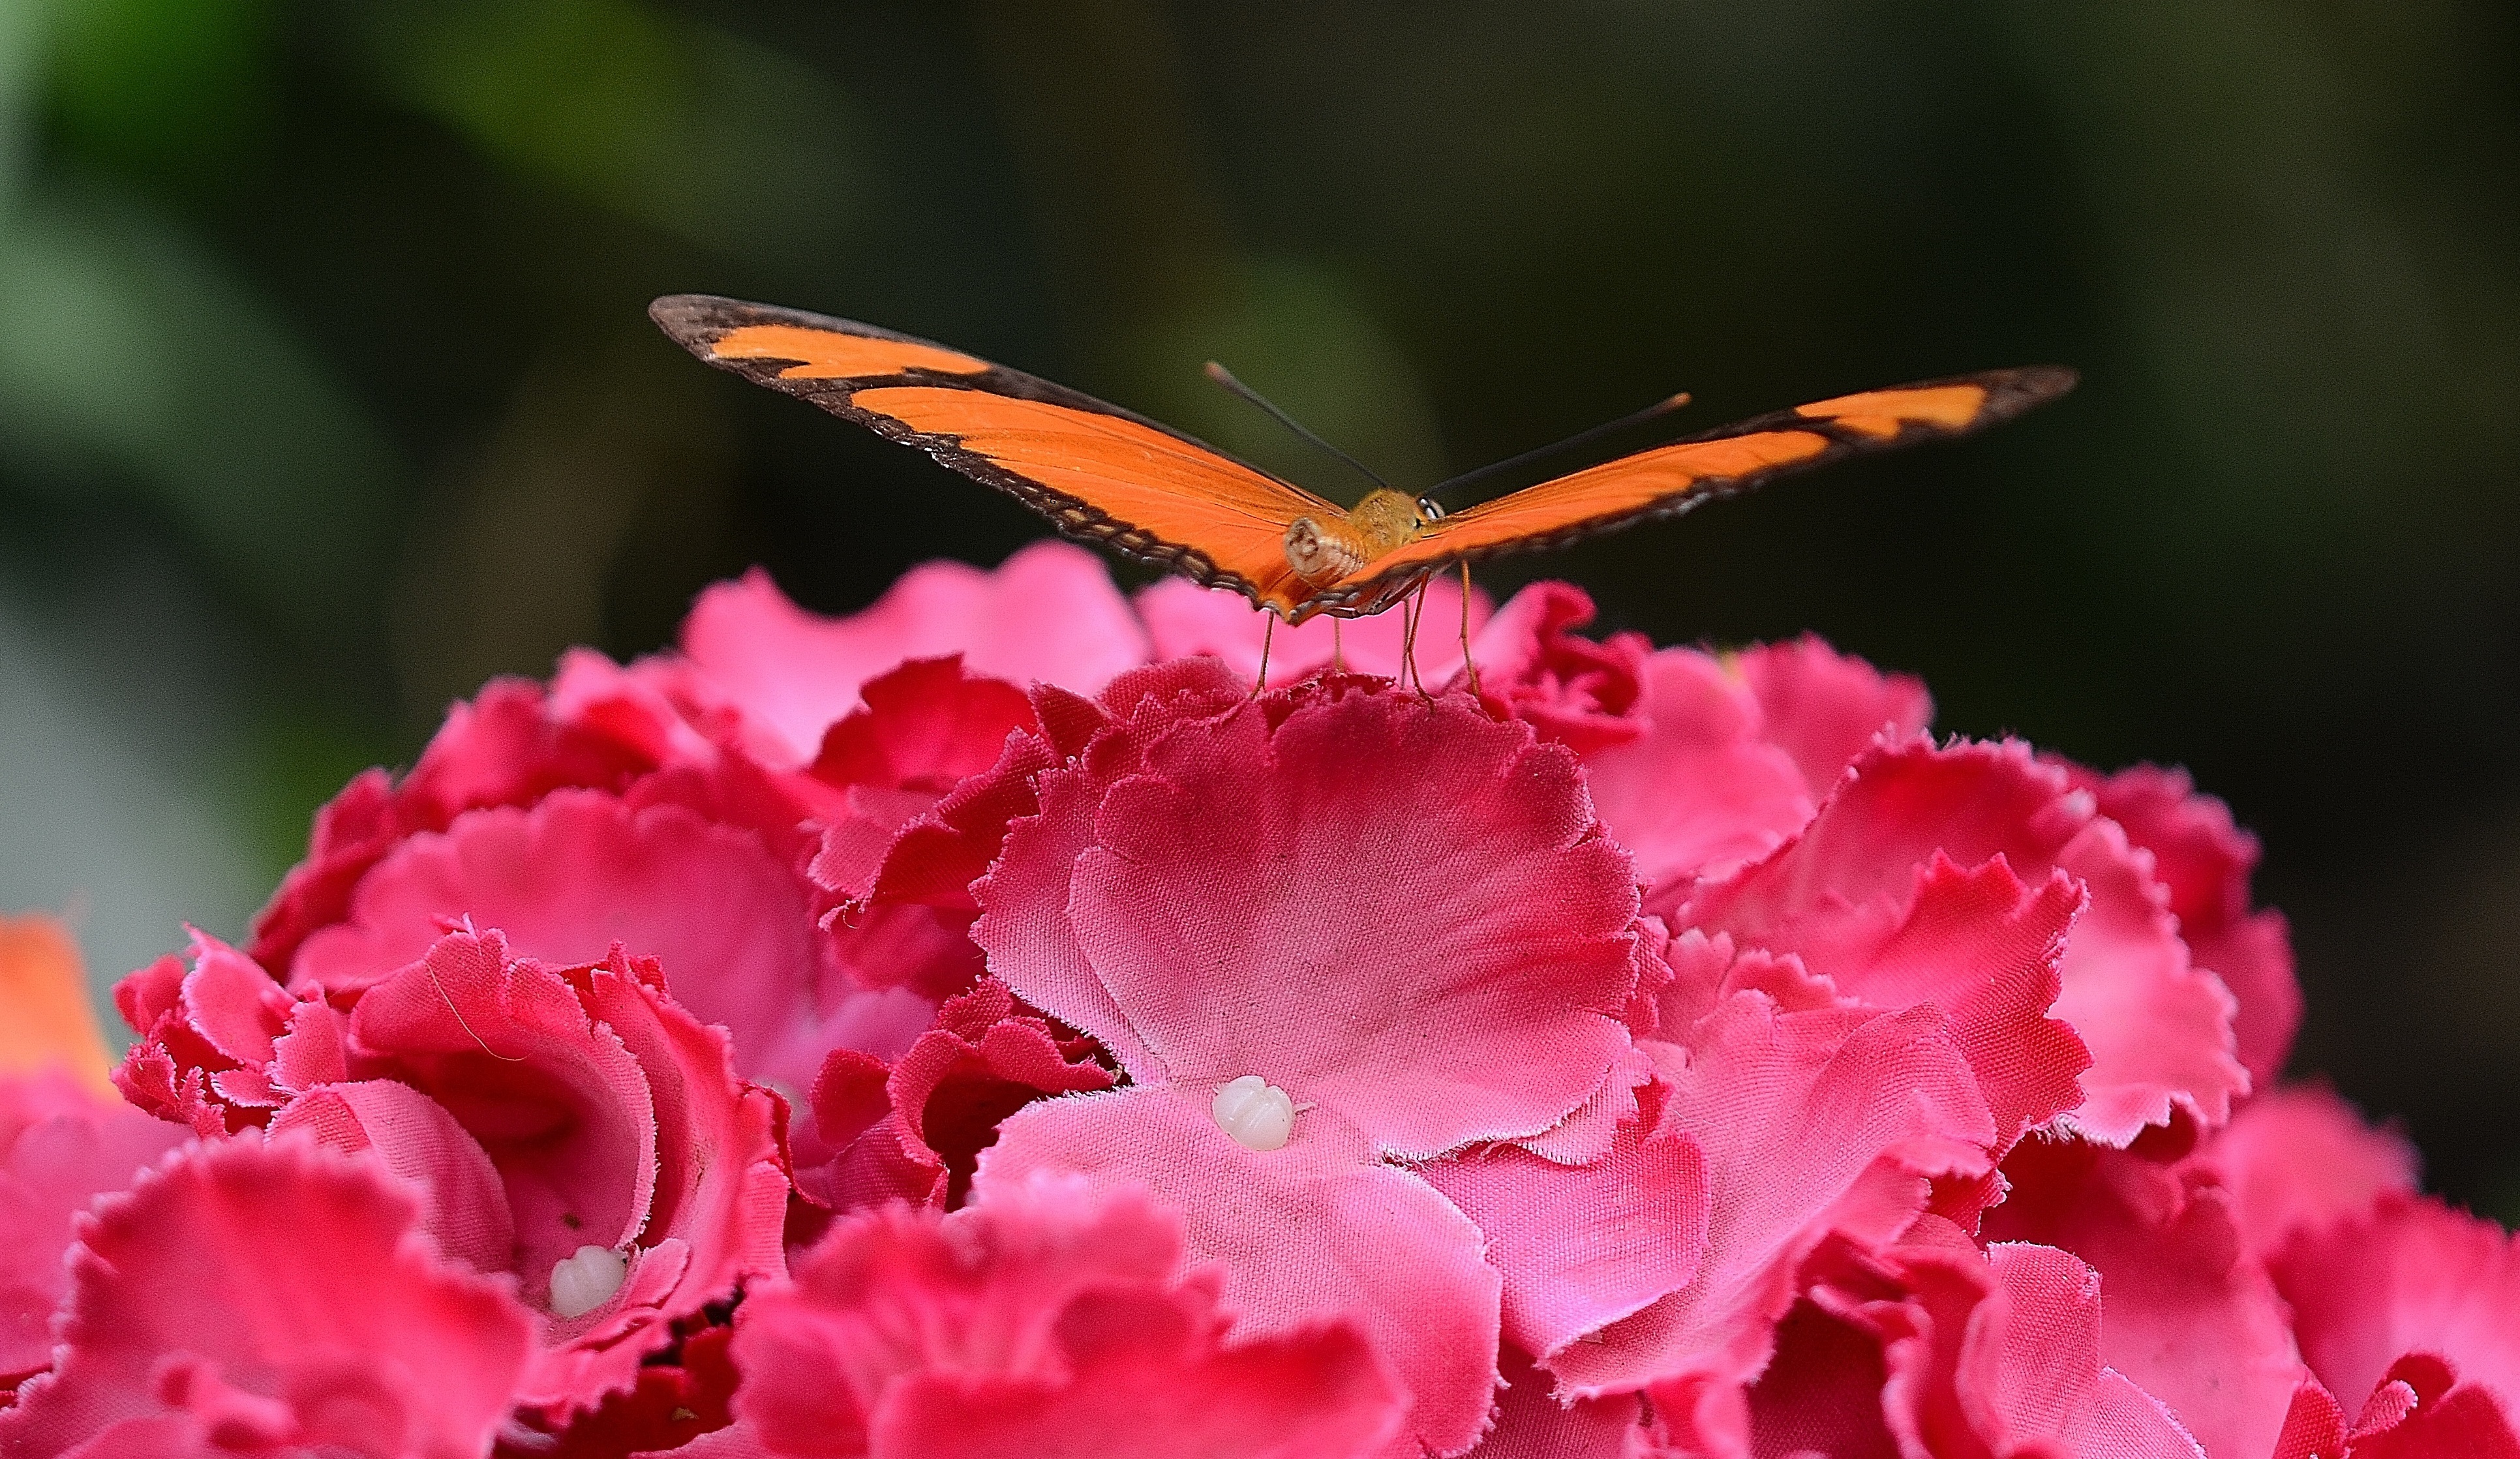
nature, blossom, plant, white, photography, flower, petal, love, rose, red, insect, macro, butterfly, pink, flora, fauna, invertebrate, flowers, close up, roses, family, background, colours, lilac, butterflies, tender, macro photography, rose family, moths and butterflies